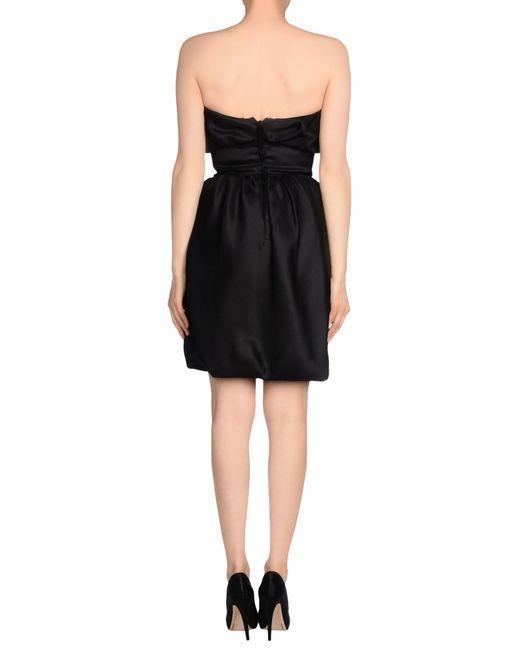
Stylisches Partywear schwarzes Midikleid für Damen